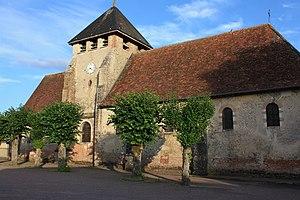
Église de Clérey
Jean Scapula est un archéologue et préhistorien né en 1911 à Clérey et mort en 1991 à l'âge de 79 ans. Il a notamment contribué à découvrir et à fouiller le site archéologique dit de la « Butte d'Isle », un site archéologique localisé sur la commune d'Isle-Aumont, dans le département de l'Aube.